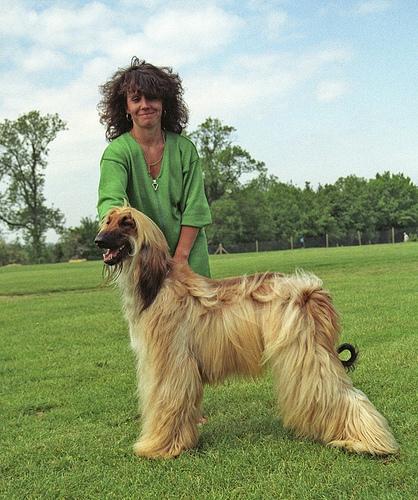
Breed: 222-n000013-Afghan_hound